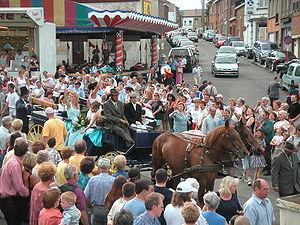
Écaussinnes est une commune francophone de Belgique située en Région wallonne, dans la province de Hainaut.